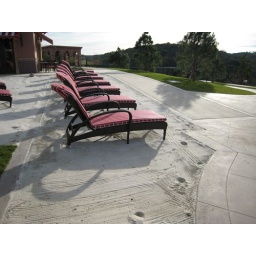
Chaises in white sand